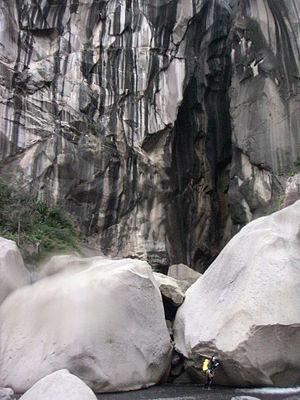
Sortie du canyon des fleurs jaunes: la chapelle Auteur
Le canyoning est un sport fort développé à La Réunion, où l'on rencontre des sites de pratique renommés.
Fleurs Jaunes, ou Fleur Jaune, est une gorge de l'île de La Réunion, département d'outre-mer français dans le sud-ouest de l'océan Indien. Elle est située dans le cirque naturel de Cilaos, sur le territoire de la commune du même nom. Il s'agit d'une section de la ravine dite ravine Fleurs Jaunes, un sous-affluent de la Rivière Saint-Étienne. Il est très utilisé pour la pratique du canyonisme, dont il est l'un des principaux sites de pratique à La Réunion, étant aisément accessible depuis la route départementale 242.